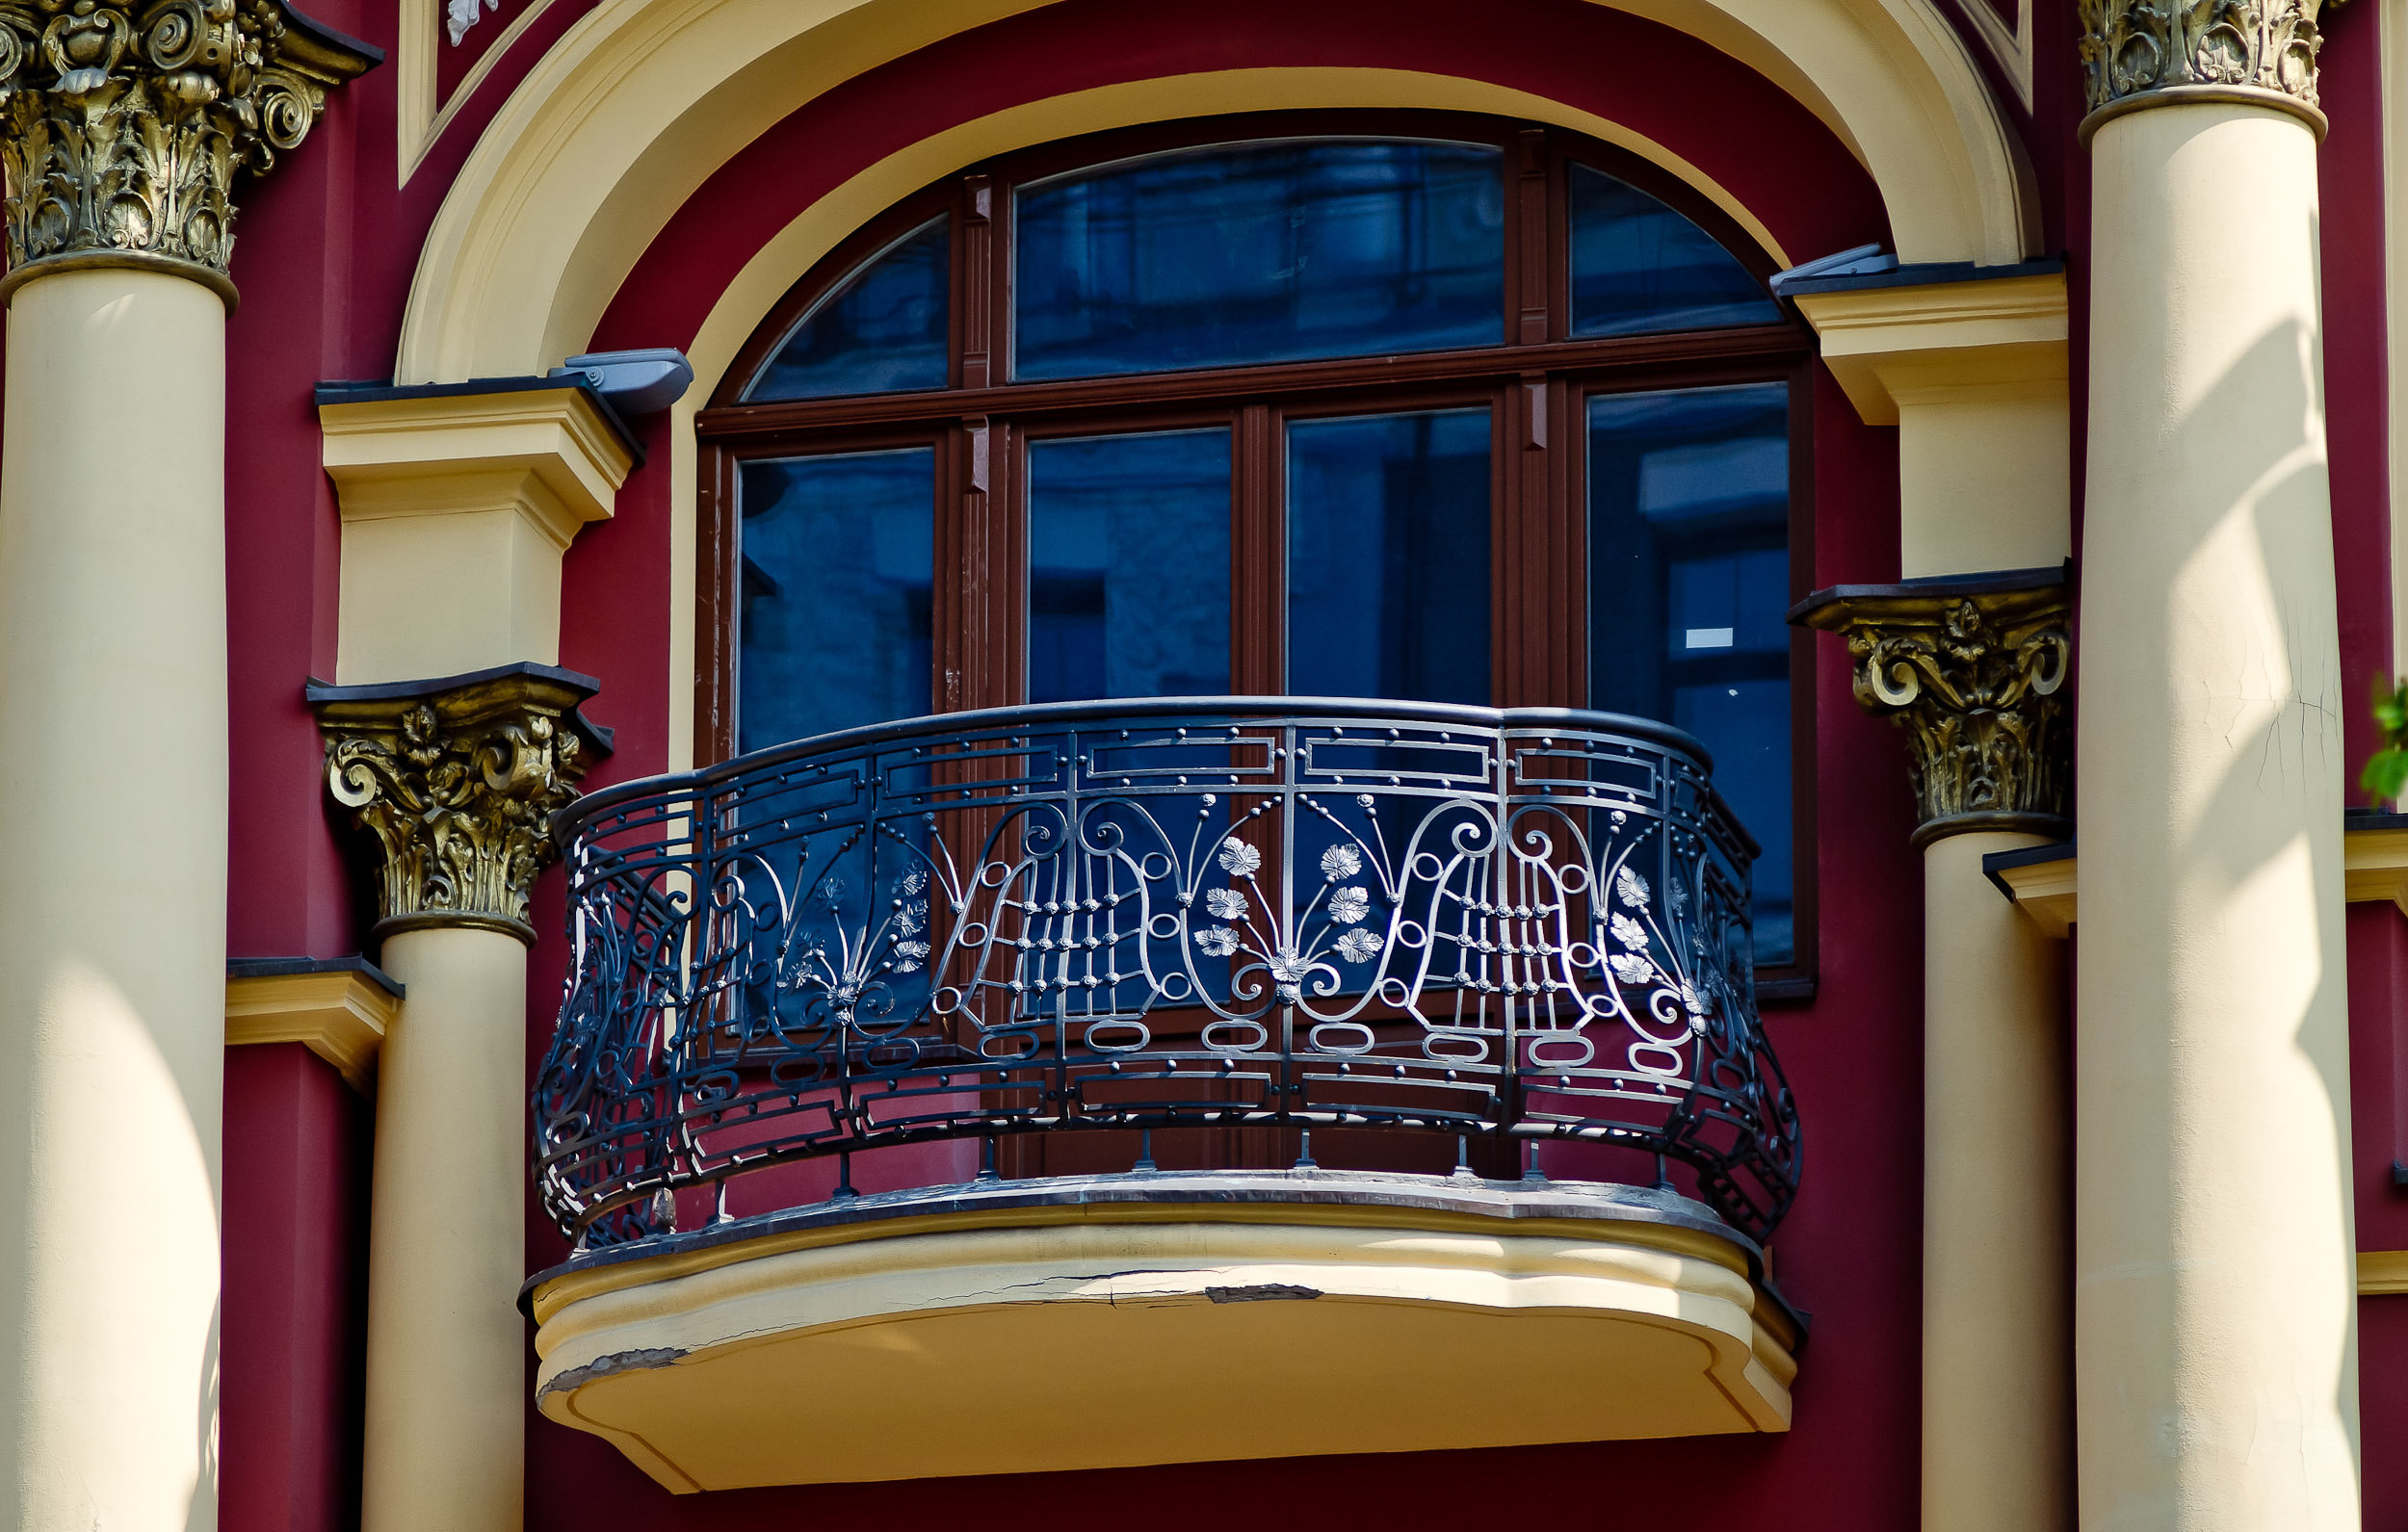
architecture, house, window, glass, building, color, facade, interior design, 2015, design, hotel, kiev